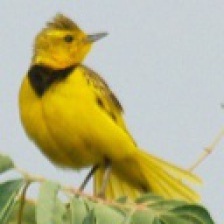
Species: GOLDEN PIPIT
Scientific name: TMETOTHYLACUS TENELLUS